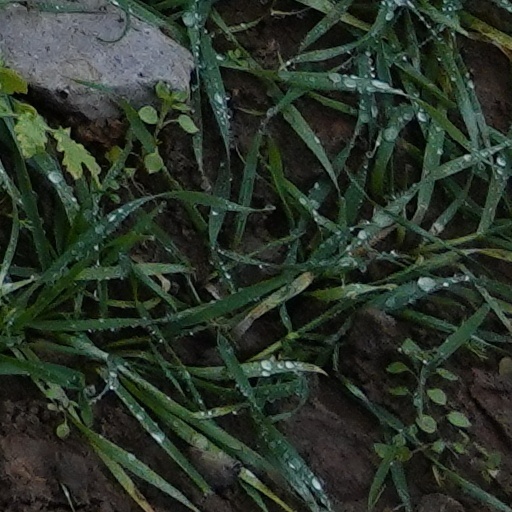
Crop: wheat